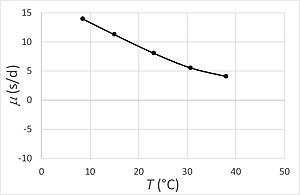
Marche en fonction de la température d'une montre mécanique en position horizontale. Calibre ETA 2801.
Le résonateur horloger est responsable de fixer, de façon la plus stable possible, une fréquence d'oscillation. Associé au système de comptage et d'entretien, il forme l'oscillateur, appelé parfois régulateur, et fournit ainsi un moyen de mesure du temps.